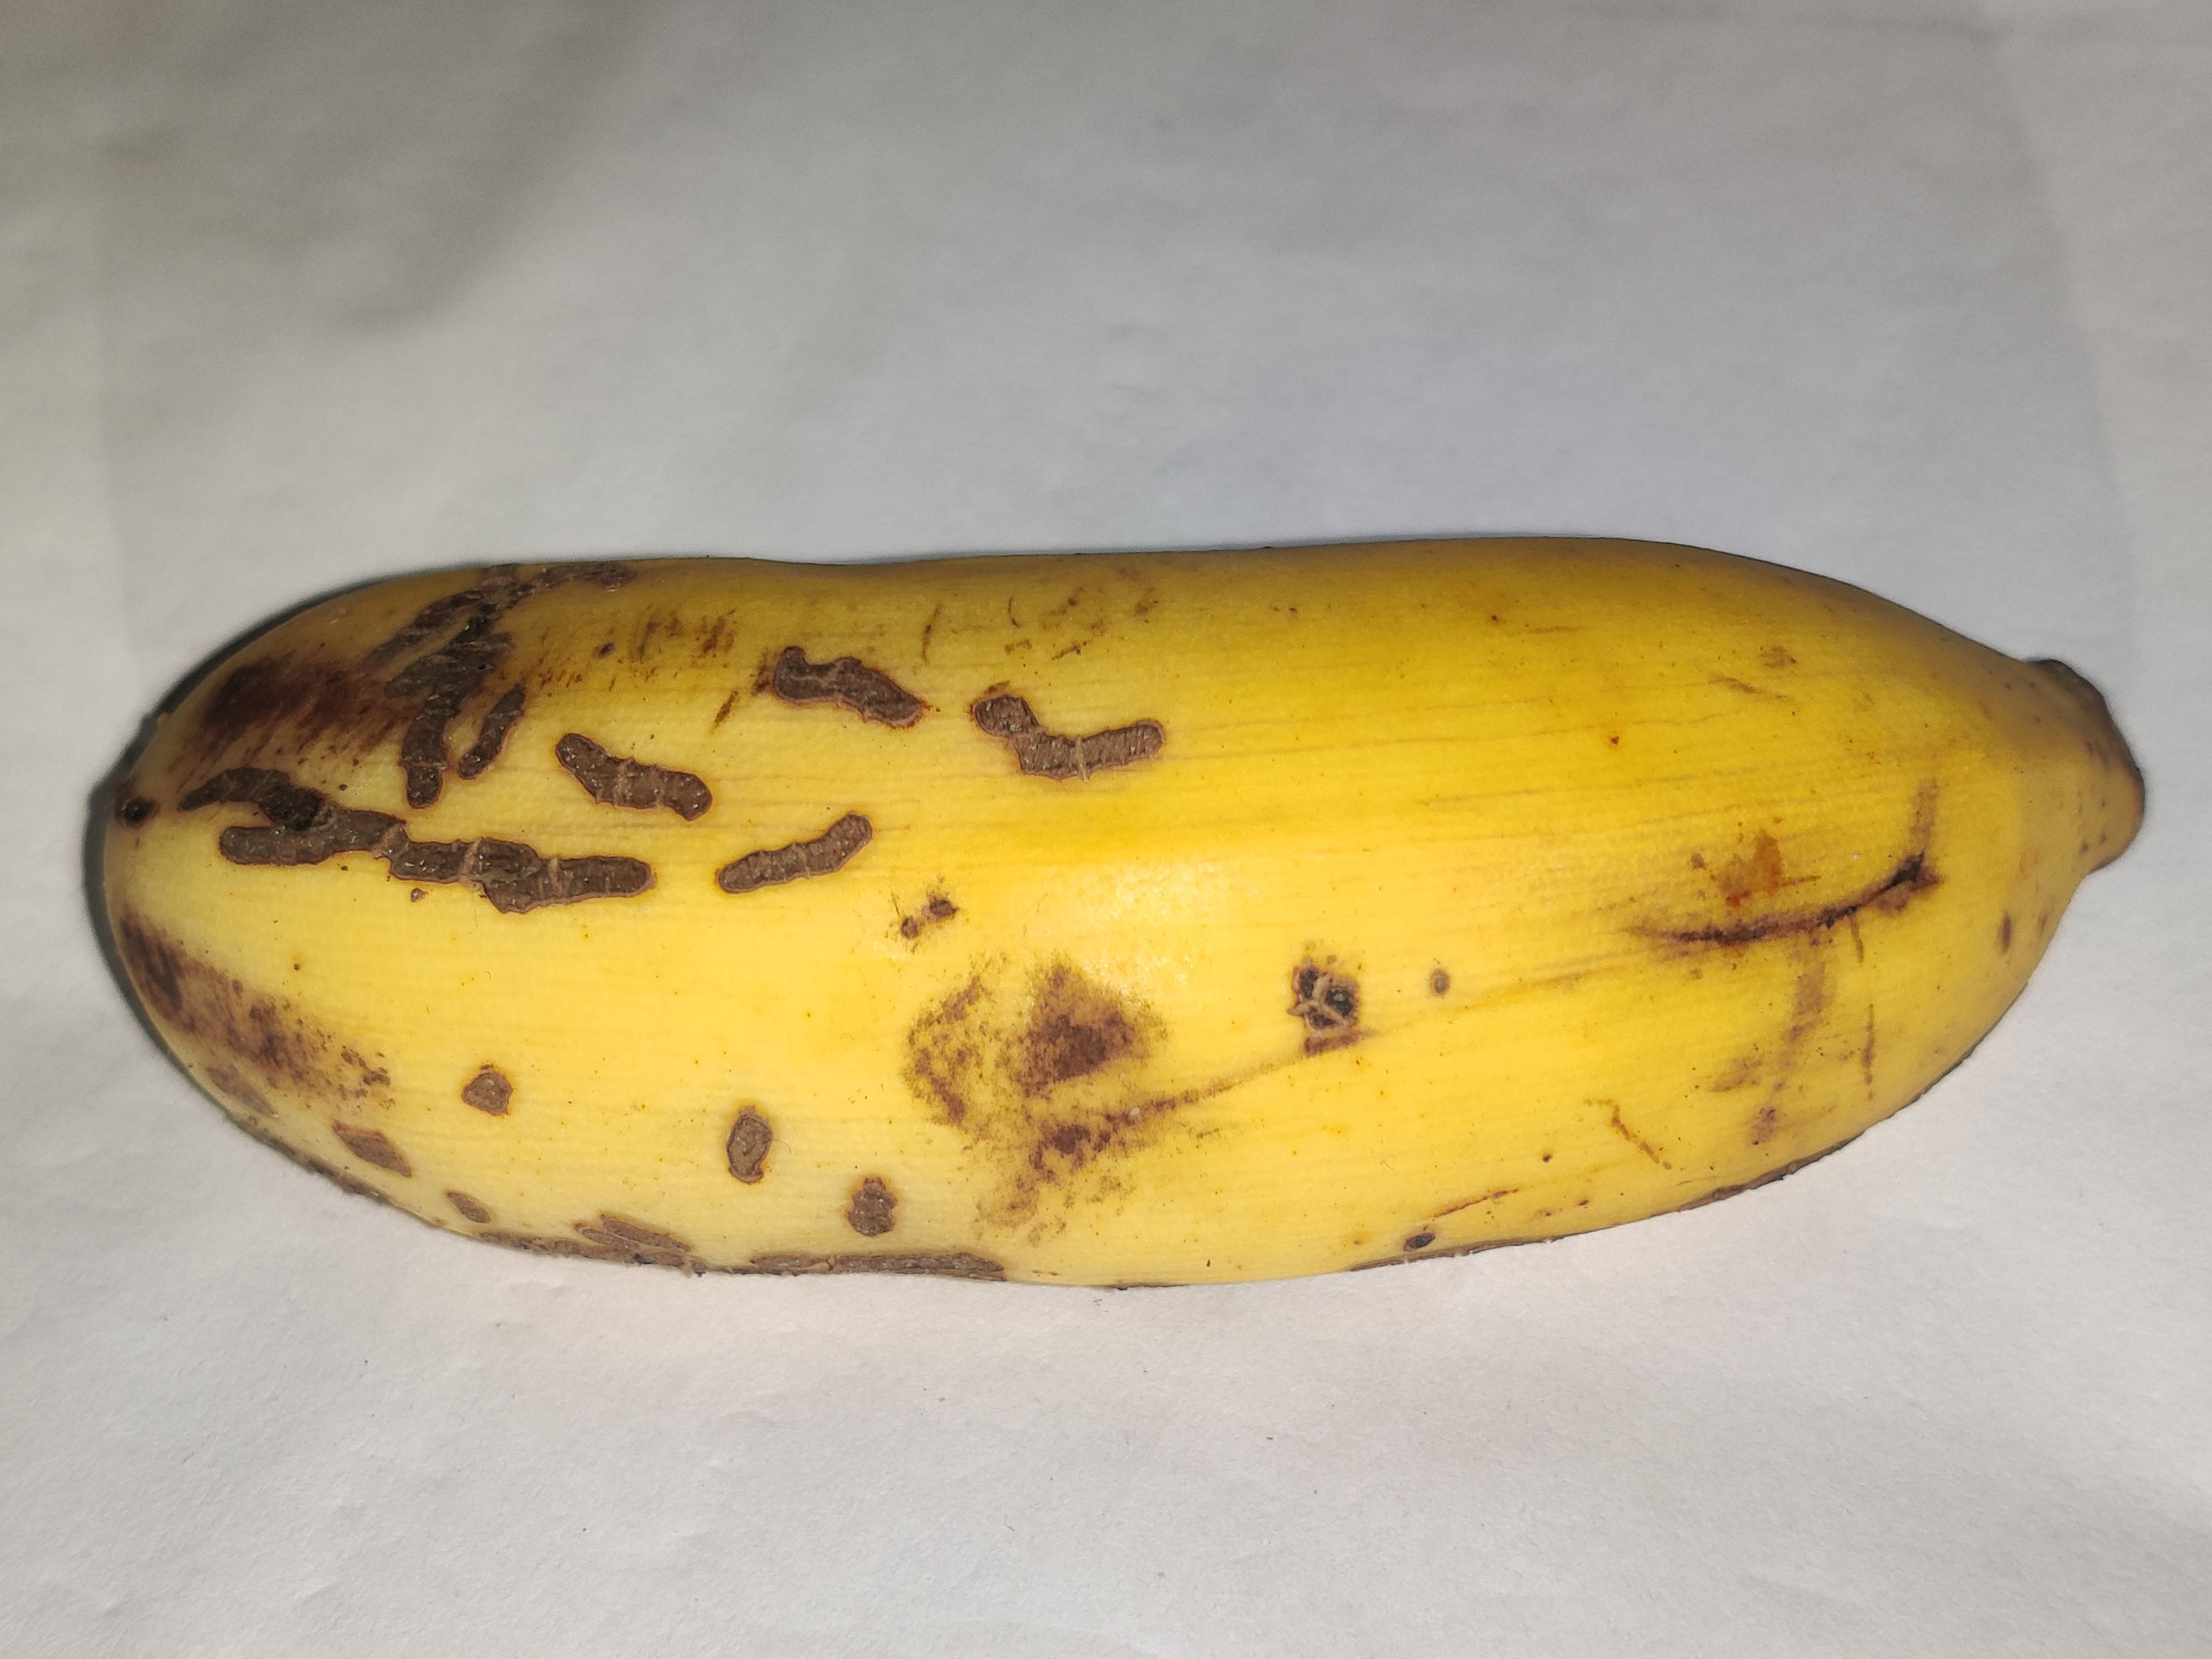
Fruit: banana
Grade: 2nd-grade